Frauenkirche, Nuremberg

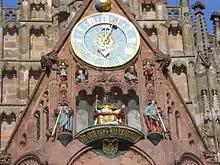
The Männleinlaufen

Following an outbreak of the Black Death in 1349, a Christian pogrom against the Jewish inhabitants of Nuremberg took place, and they were expelled from the city. Emperor Charles IV ordered the synagogue of Nuremberg to be destroyed to make way for the development of the grand market ("Hauptmarkt"), at which also a church was to be built on the rubble. This became the Frauenkirche. The architect was probably Peter Parler. Emperor Charles IV wanted to use the Frauenkirche for imperial ceremonies, which is reflected in the porch with the balcony, and in the fact that the church is relatively unadorned except for the coats of arms of the Holy Roman Empire, the seven Electors, the town of Nuremberg, and the city of Rome, where the Holy Roman Emperors were crowned. Construction of the church continued until the 1360s.